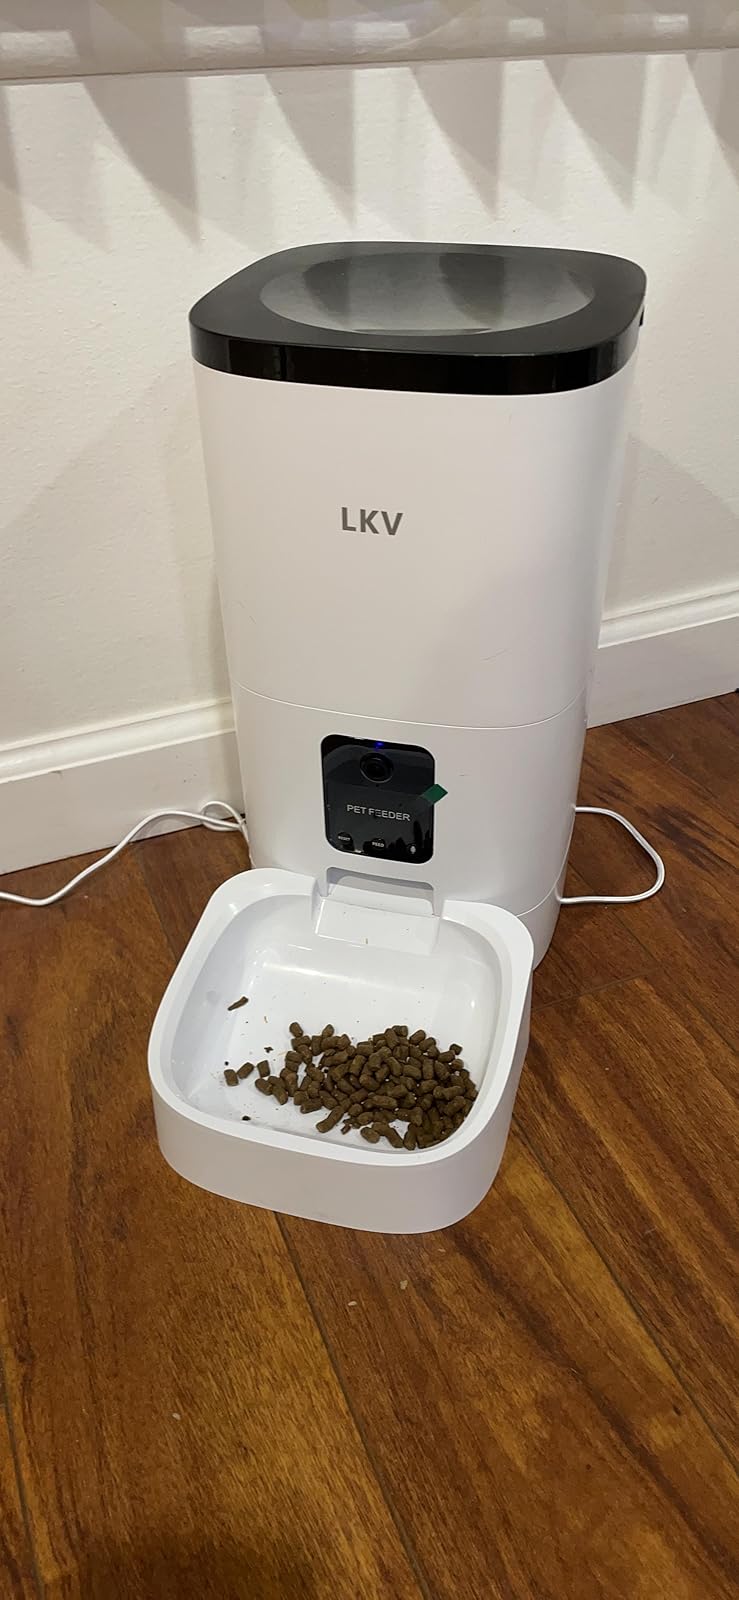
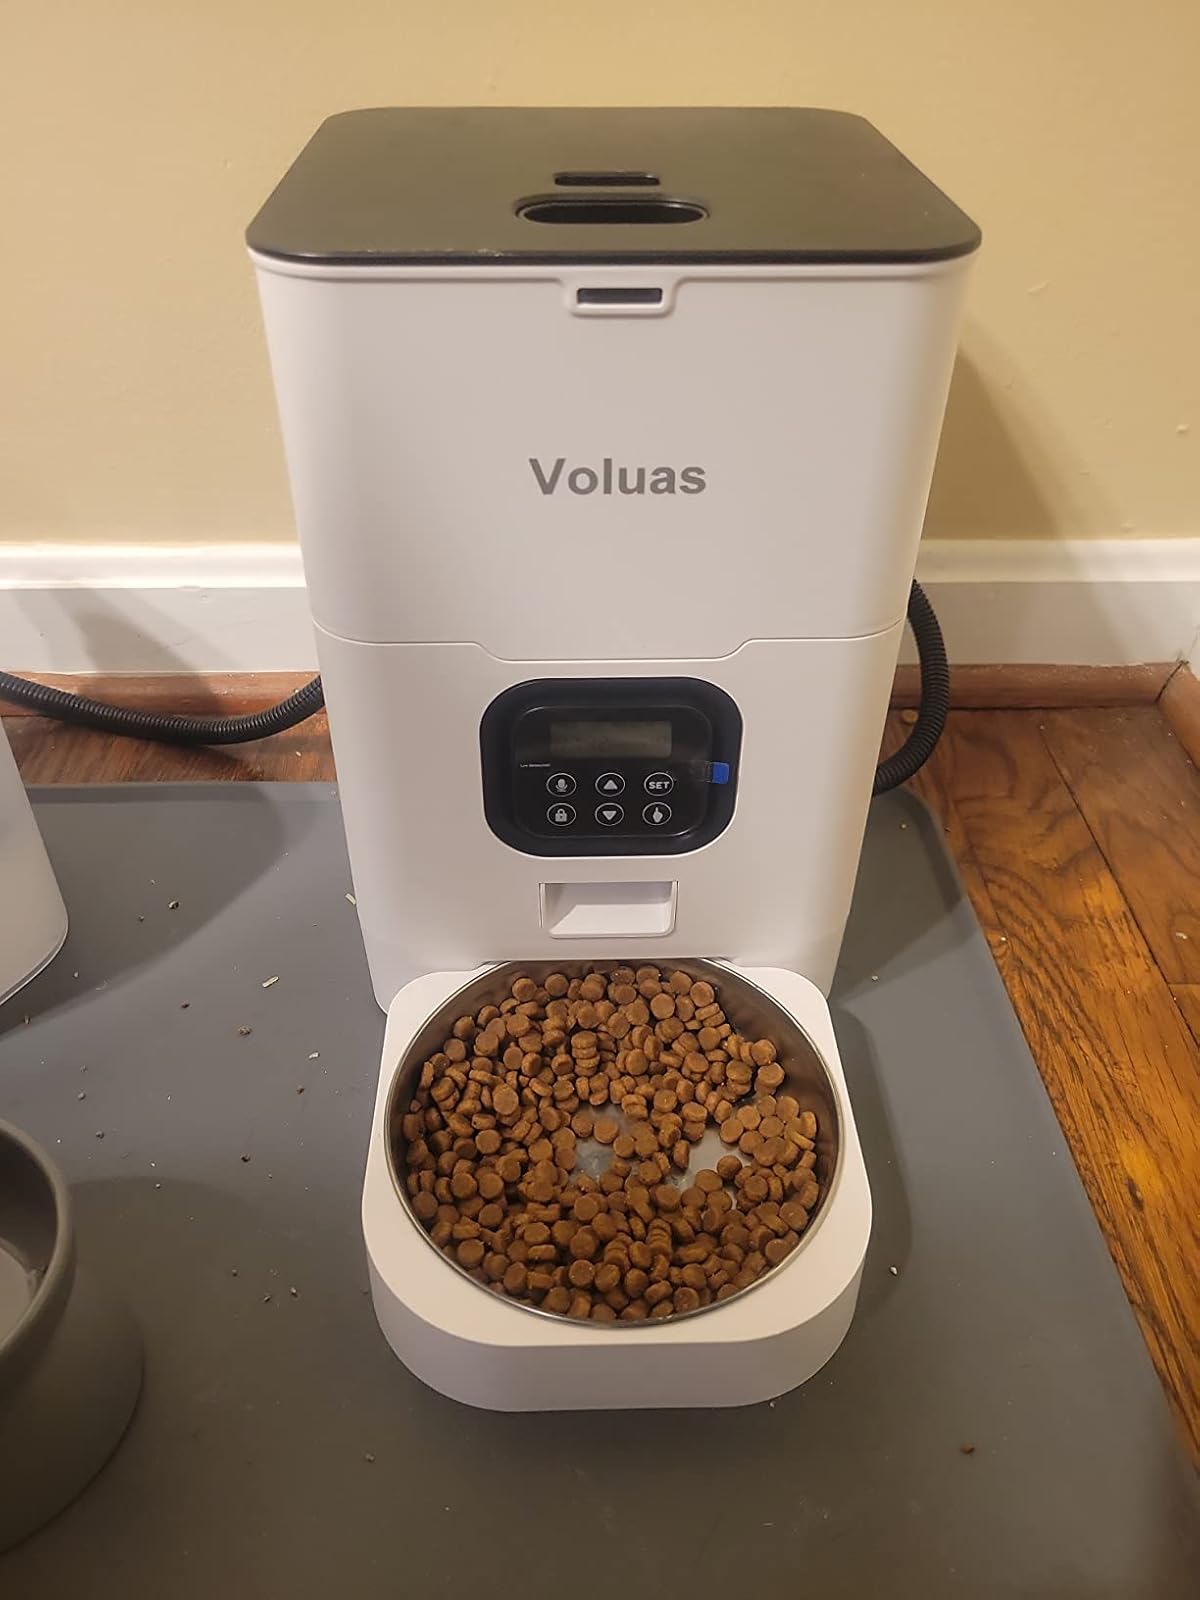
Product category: items_feeder
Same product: no